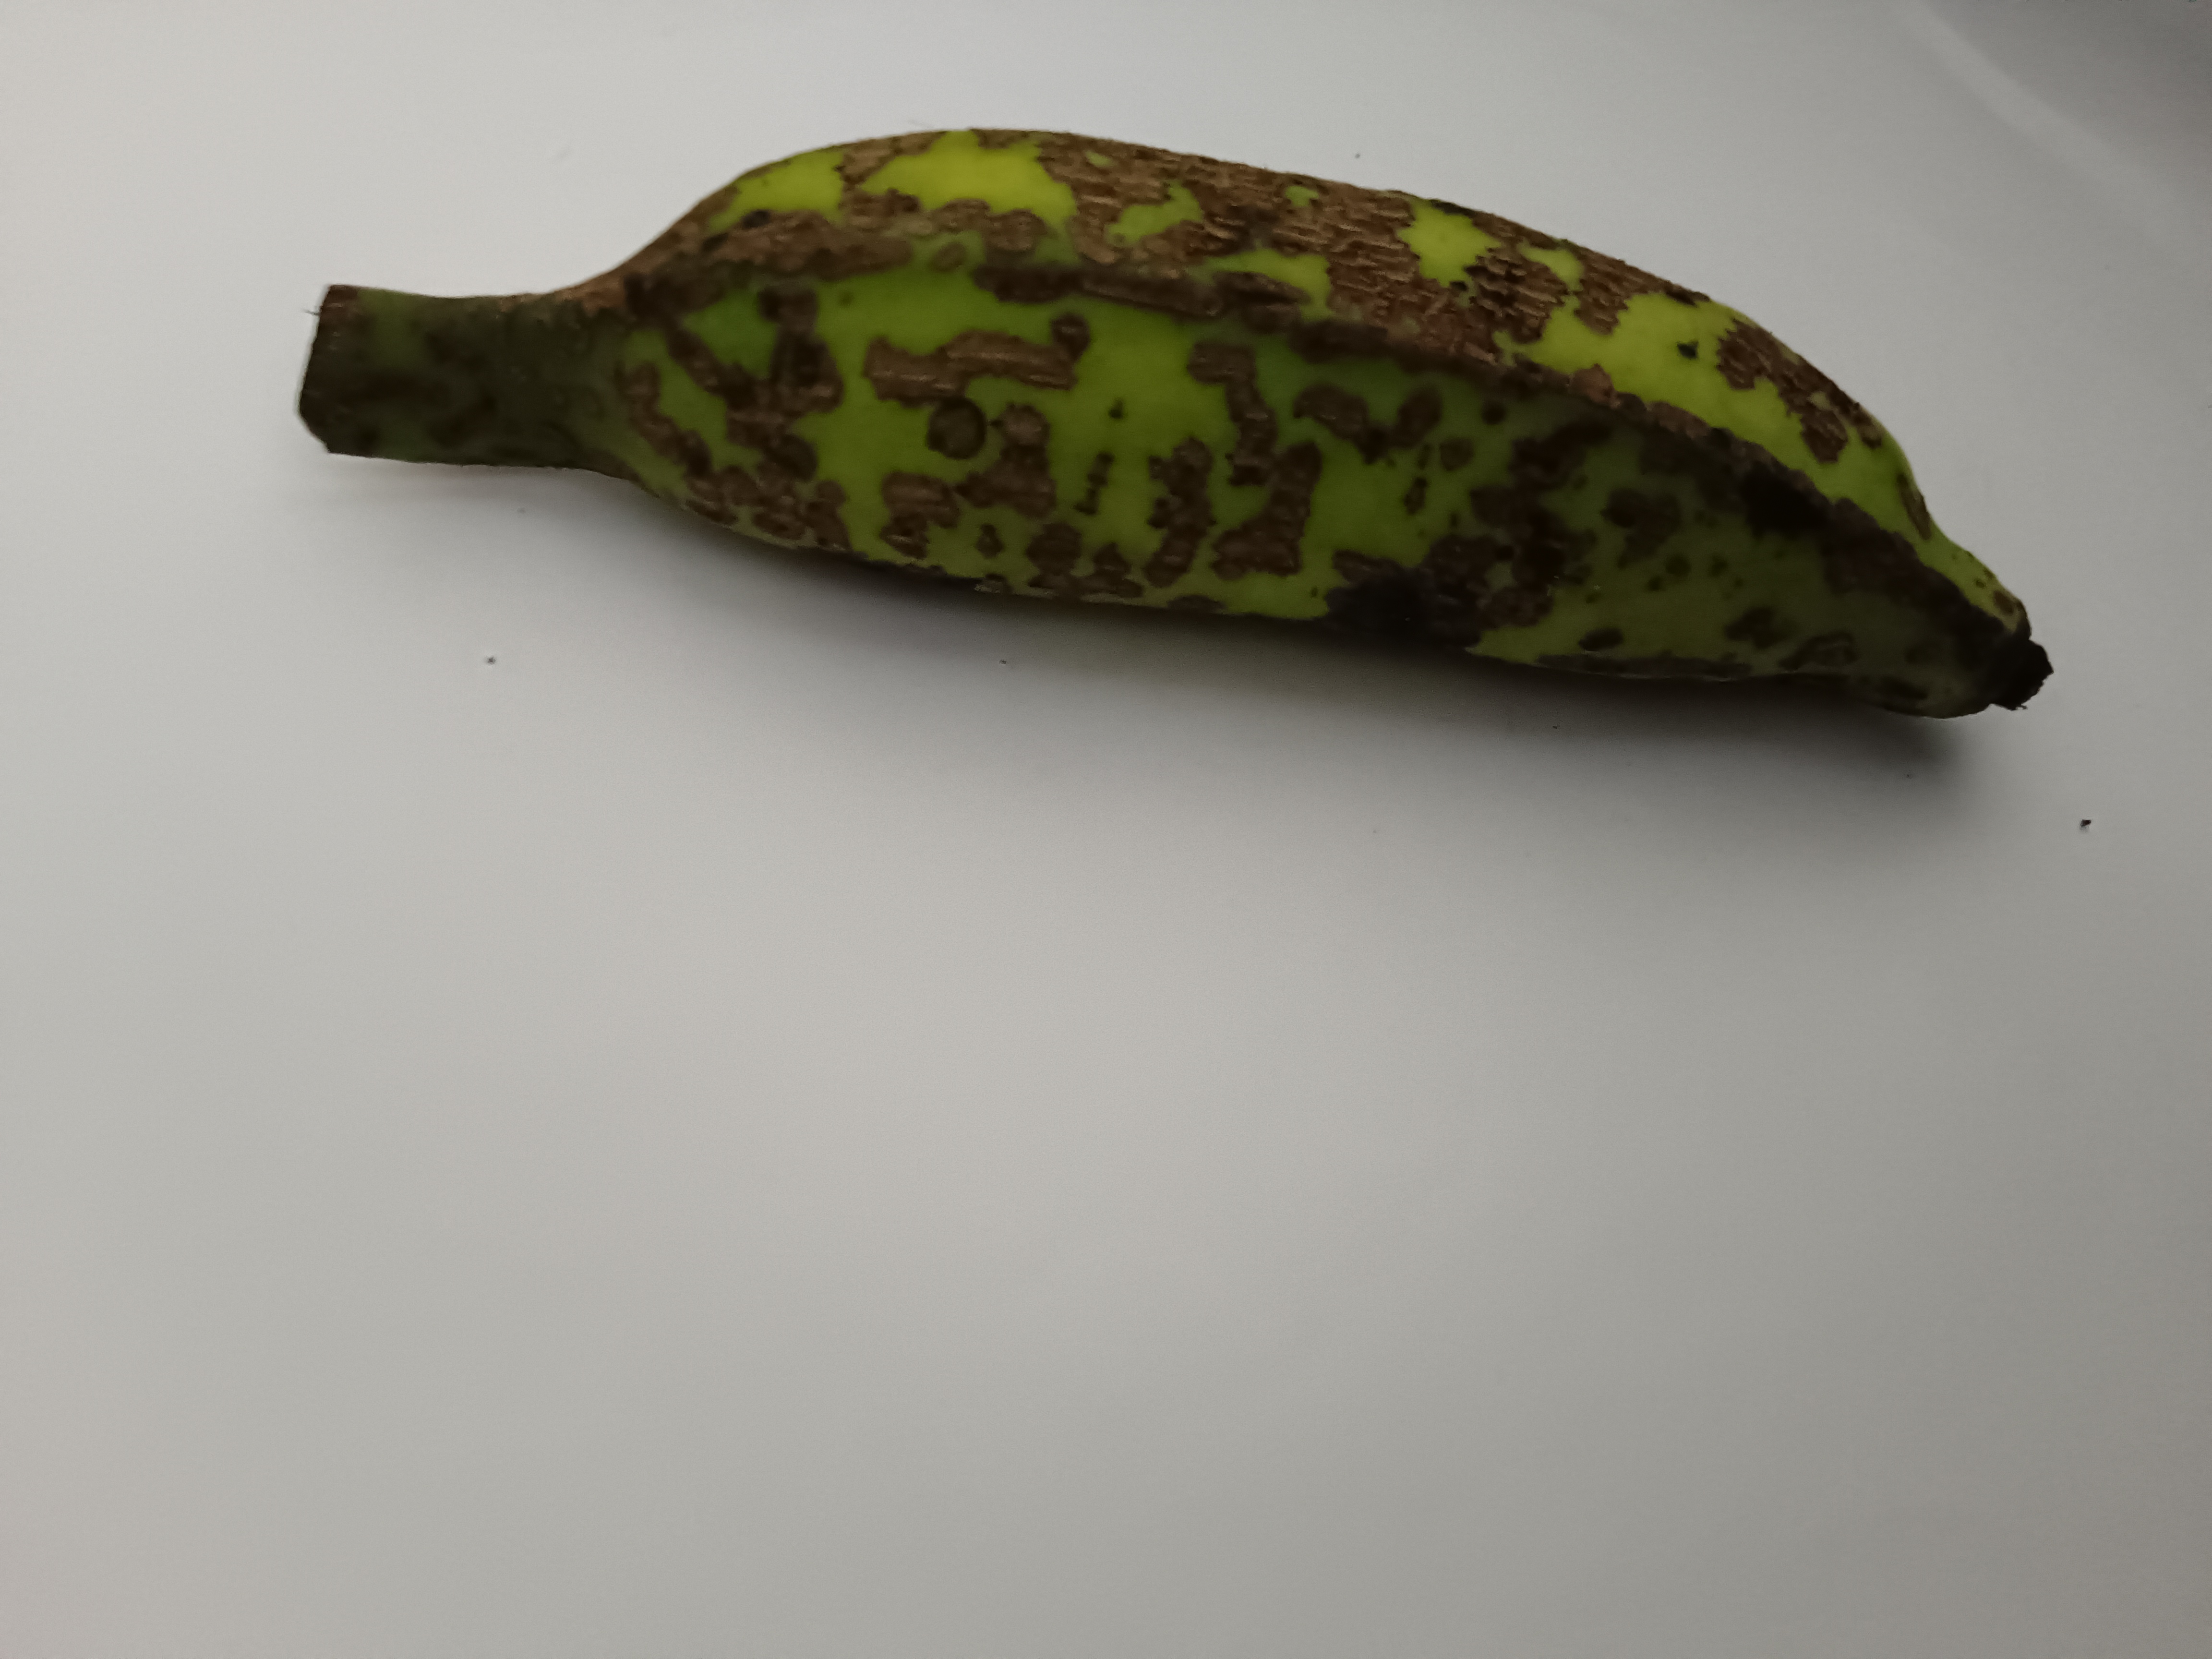
Banana variety: Shobri